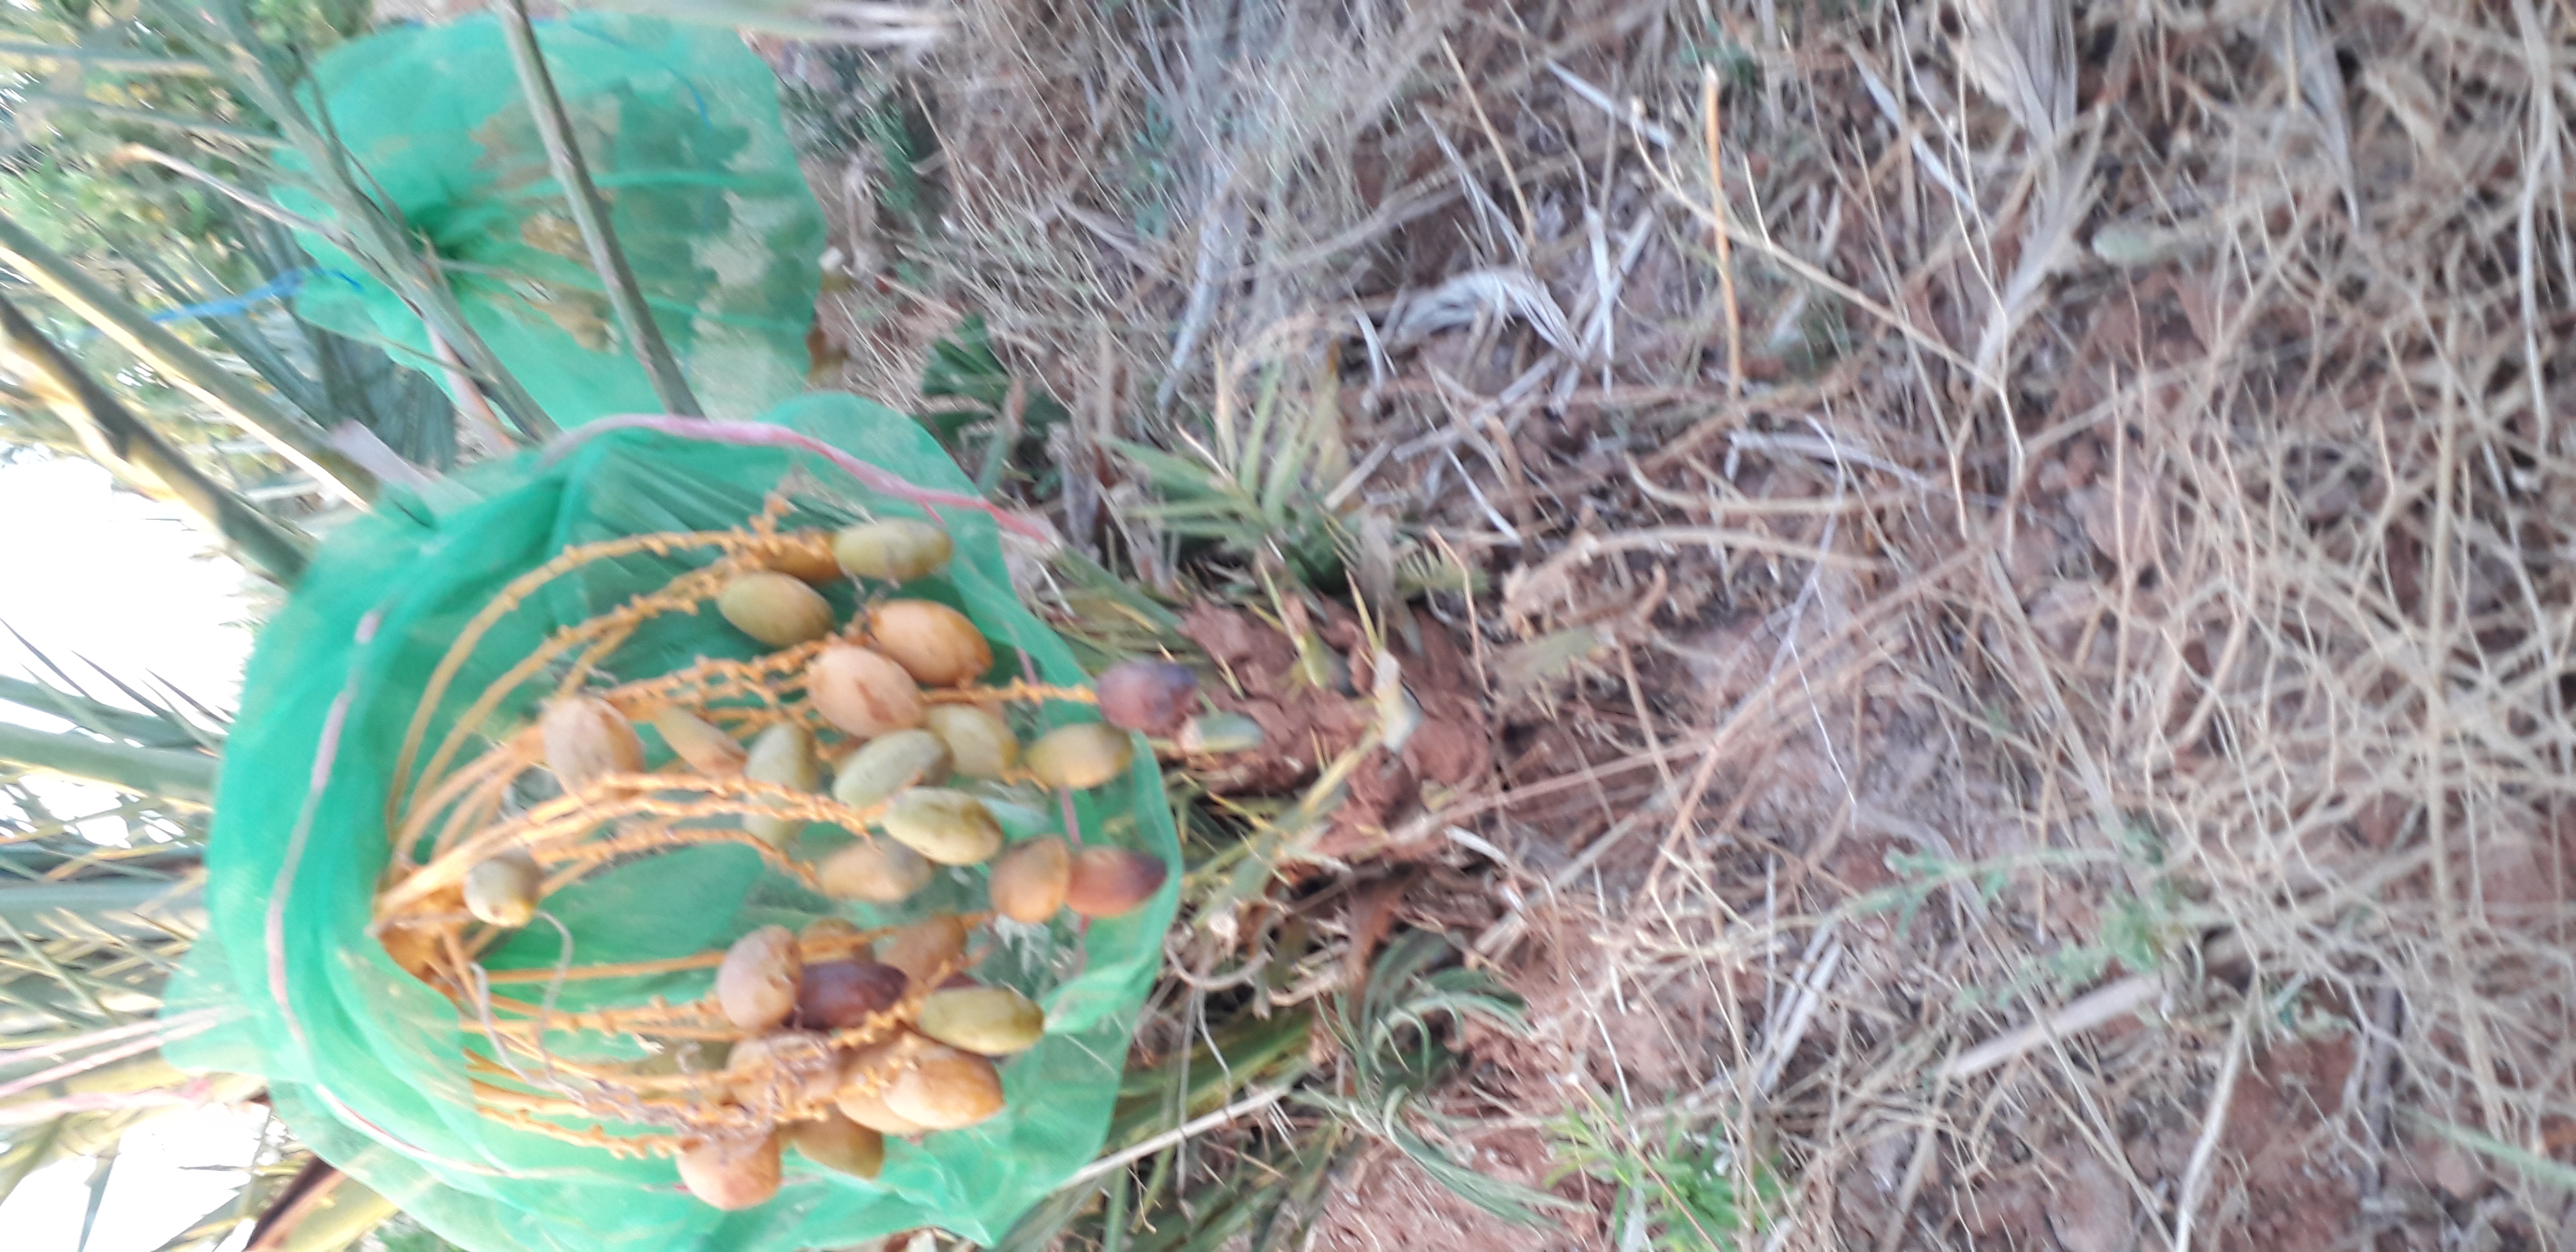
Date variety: Boumajhoul